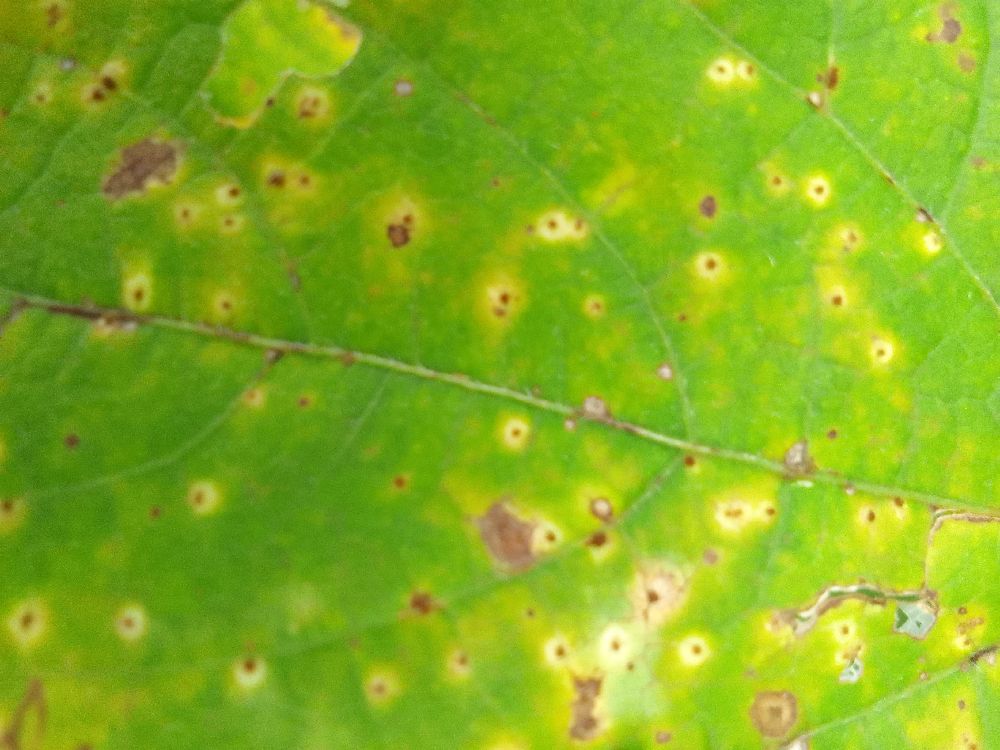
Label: rust